Skøyen station

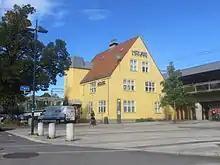
Gleditsch's station building

Skøyen has since the 1980s became subject to substantial de-industrialization and urban redevelopment. As the industrial companies moved out, the lots were redeveloped into office space, transforming Skøyen into one of the largest commercial zones outside the city center. The area has thus gradually become an important commuting destination.